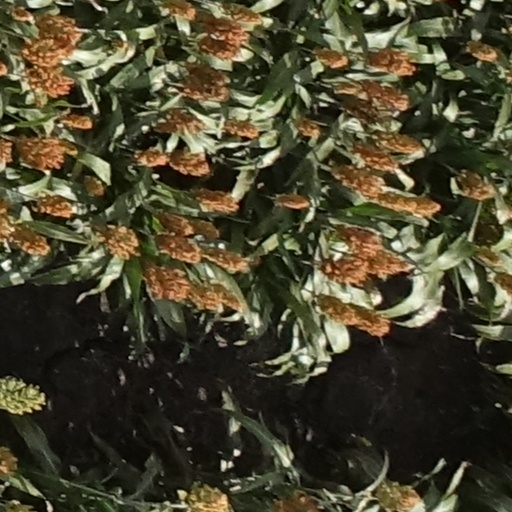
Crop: sorghum